Father Radetzky

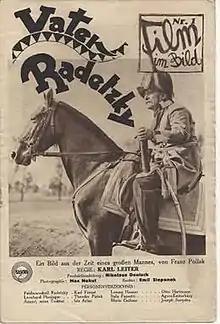

Father Radetzky (German: Vater Radetzky) is a 1929 Austrian war film directed by Karl Leiter and starring Karl Forest, Otto Hartmann and Theodor Pištěk. It is a biopic of the nineteenth century Austrian soldier Joseph Radetzky von Radetz. It was made by Sascha-Film in Vienna and was released on 13 September 1929. The film's sets were designed by the art director Emil Stepanek.